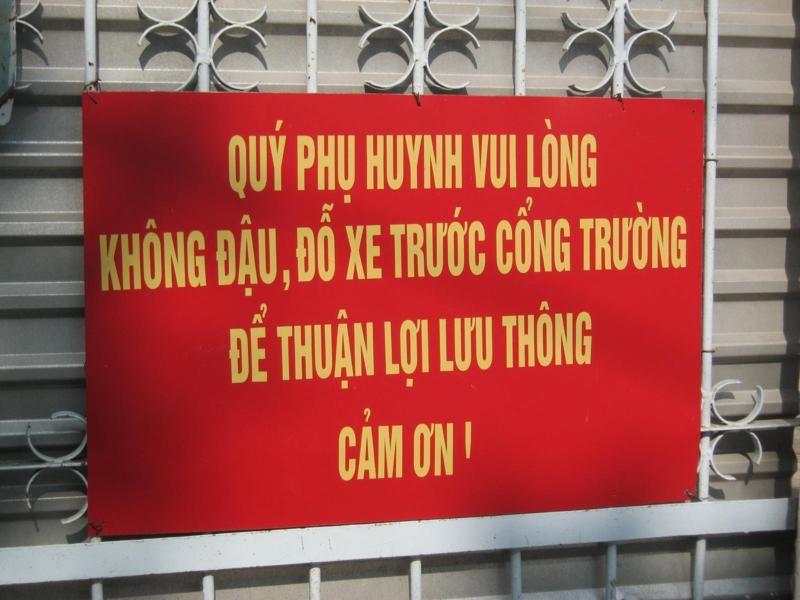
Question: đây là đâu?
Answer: đây là cổng trường